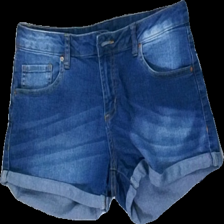
View: front
Type: Shorts
Category: Ladies
Brand: Amisu (New Yorker)
Colors: Blue
Material: 100% cotton
Cut: Regular
Size: 40
Season: All
Trend: Denim
Price range: 50-100
Recommended usage: Reuse
Description: mörkblåa jeans shorts mycket bra skick